Soviet Long Range Aviation

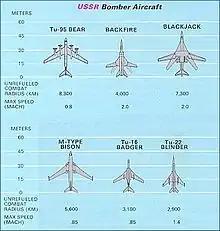
Comparison of Soviet Strategic Aviation aircraft towards the end of the Cold War

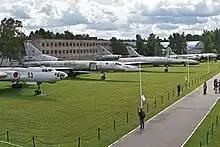
Line-up of Soviet Cold War heavy bombers of Soviet Strategic Aviation, from Tu-4 to Tu-22M

After the Second World War, strategic bombers were regrouped within the Long-Range Aviation of the Armed Forces (DA VS) in April 1946. The 7th Air Army in the West was reorganised as a long-range air army, the 3rd Air Army DA. The DA VS (Dal'naya Aviatsiya Vozdushnikh Syl - Long Range Aviation of Air Forces) consisted of: